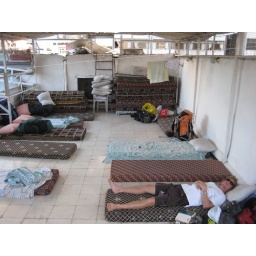
Tysons bed on the roof in Damascus